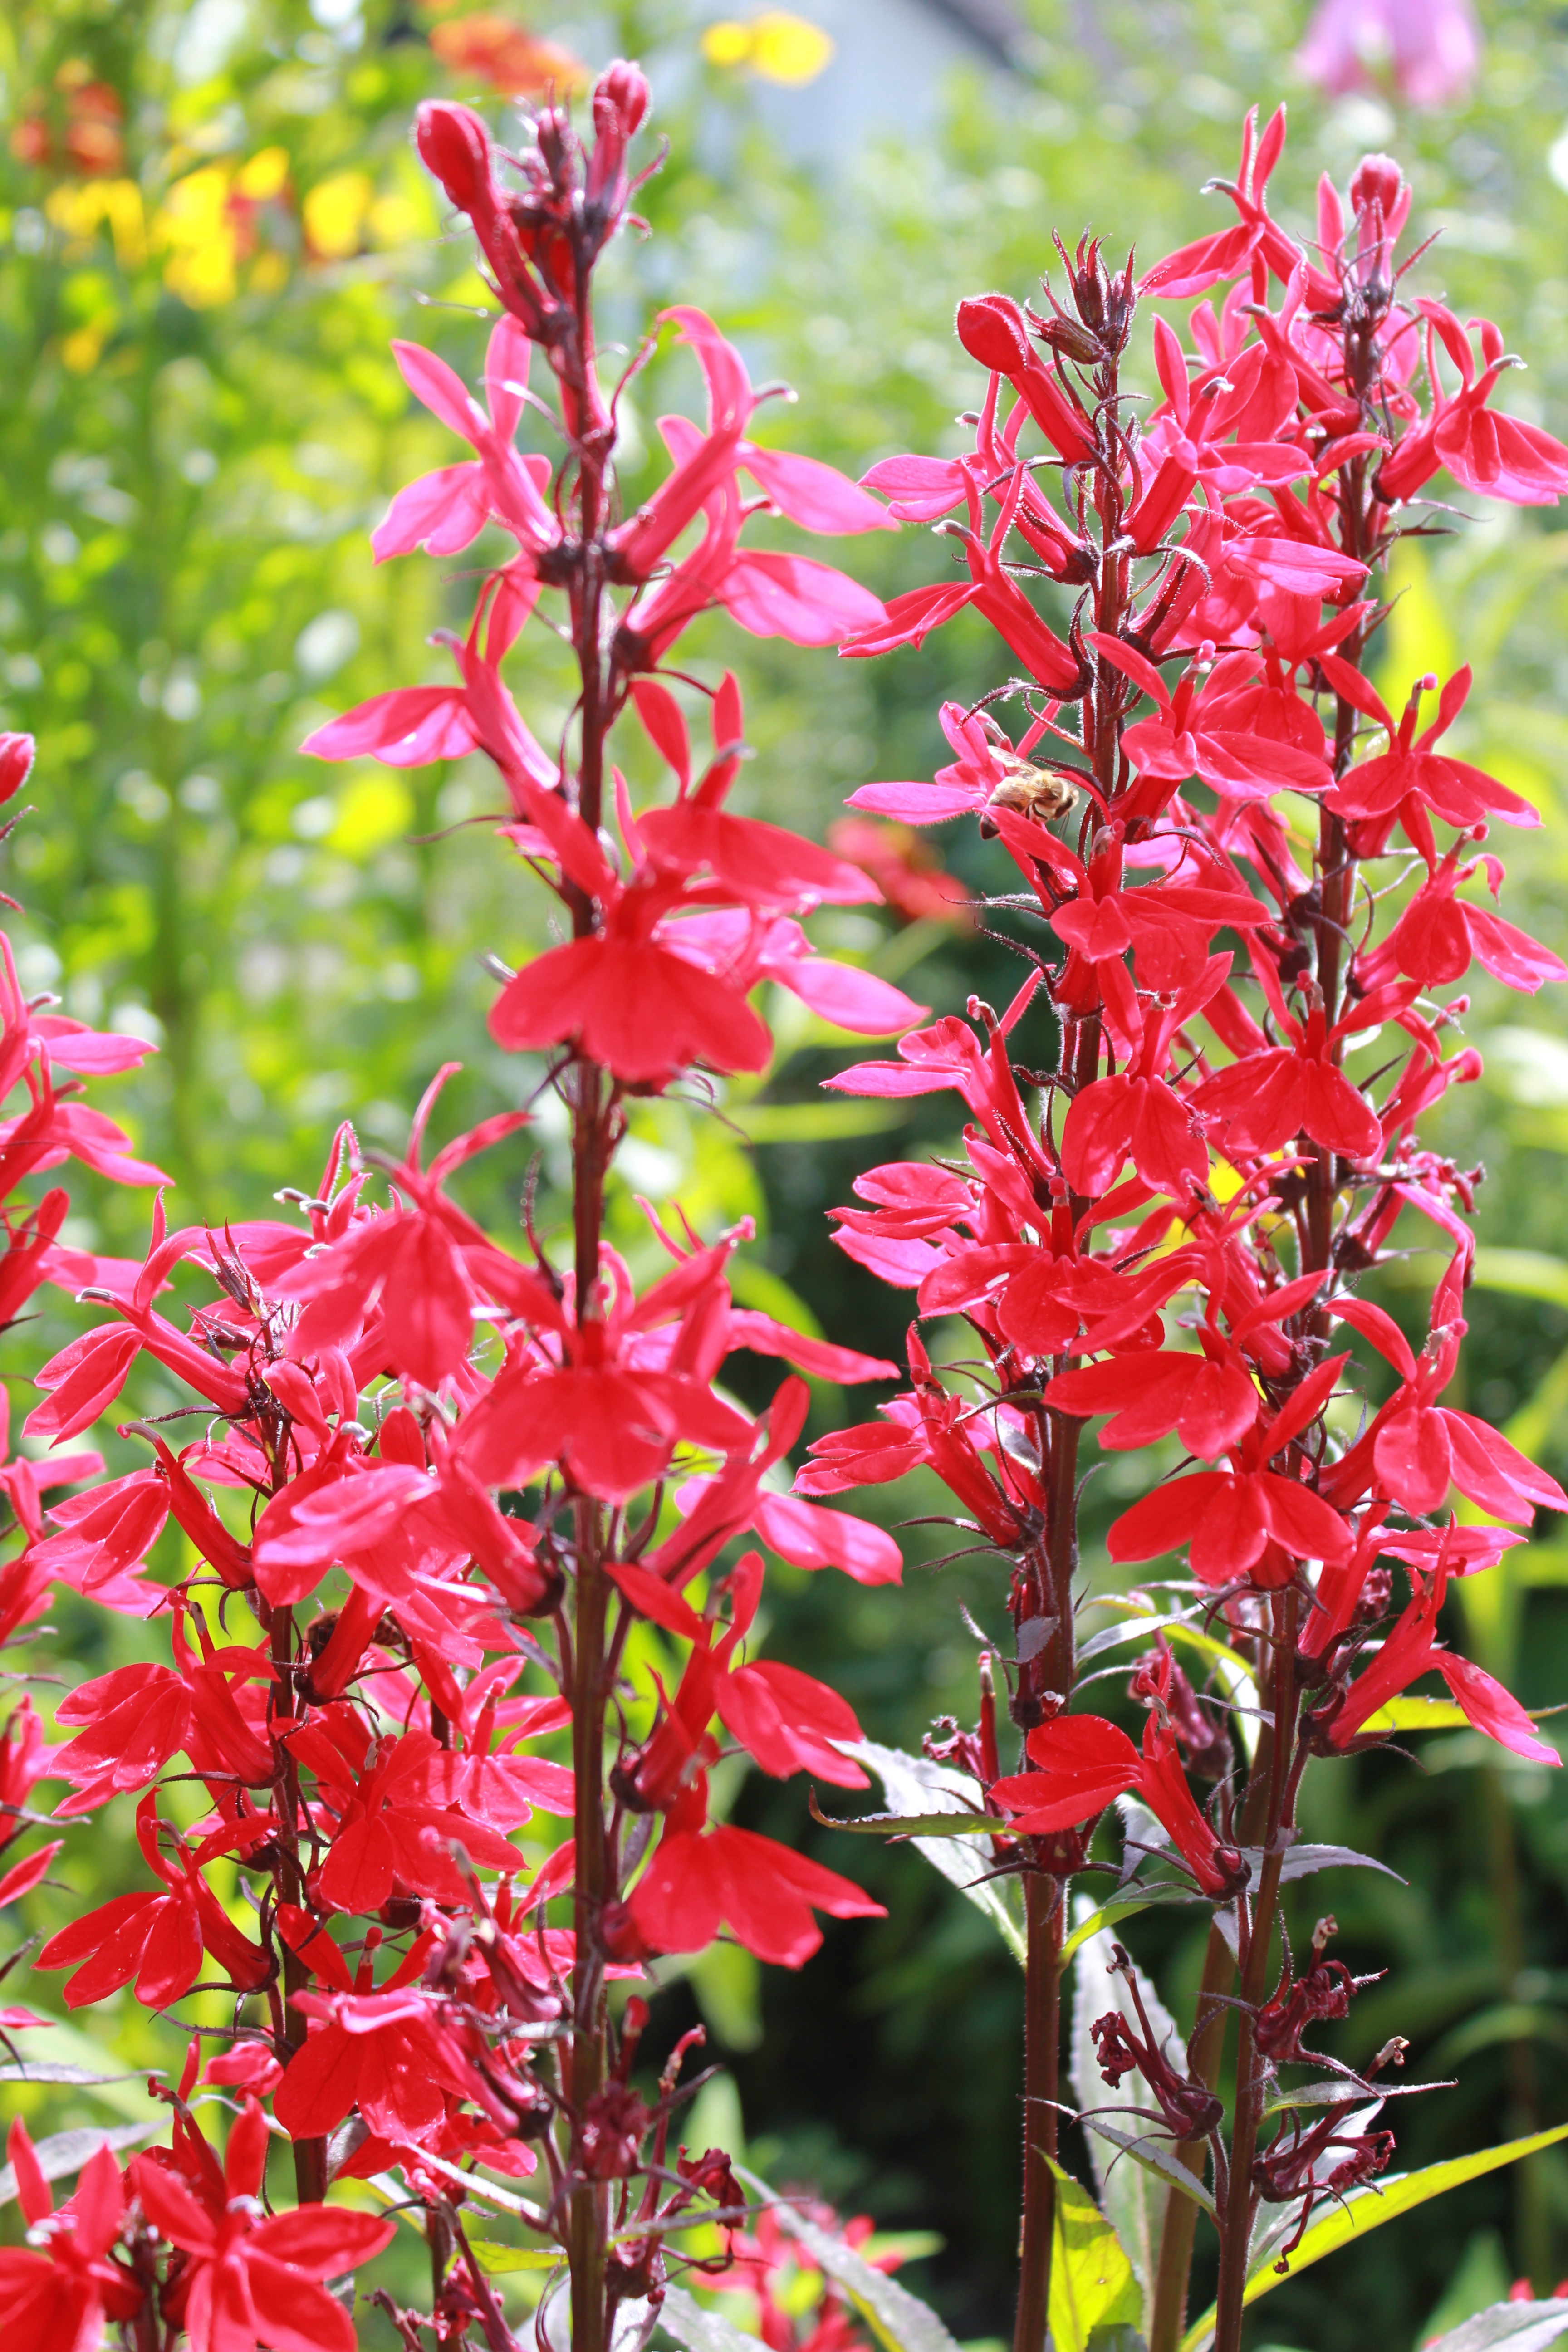
blossom, plant, flower, bloom, red, herb, botany, close, flora, wildflower, shrub, digitalis, gladiolus, flowering plant, crocosmia, land plant, castilleja, salvie